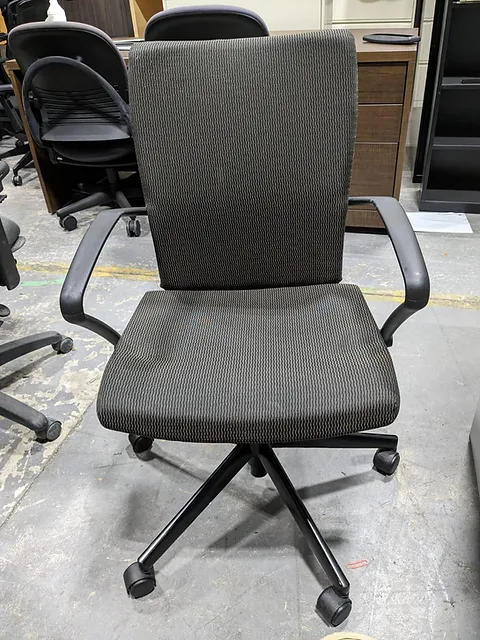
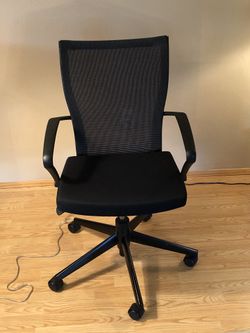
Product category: items_chair
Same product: yes